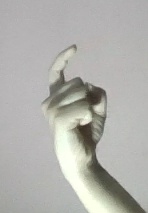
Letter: ra